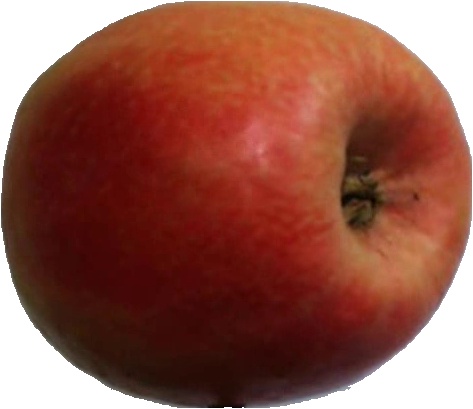
Label: apple_pink_lady_1